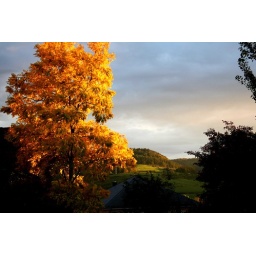
The yellow tree in the backyard...